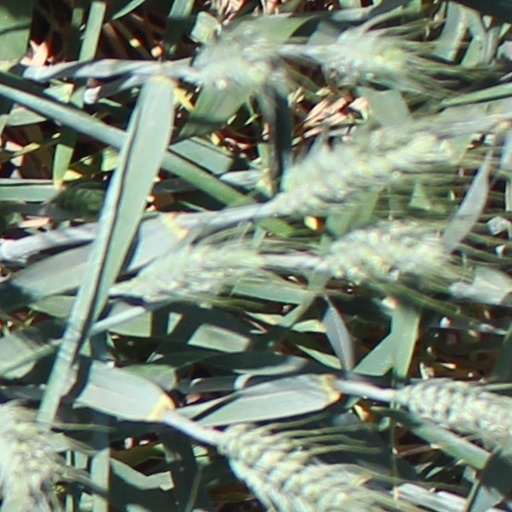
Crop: wheat